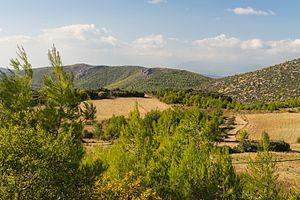
Paysage d'Eubée, au nord d'Érétrie, Eubée, Grèce